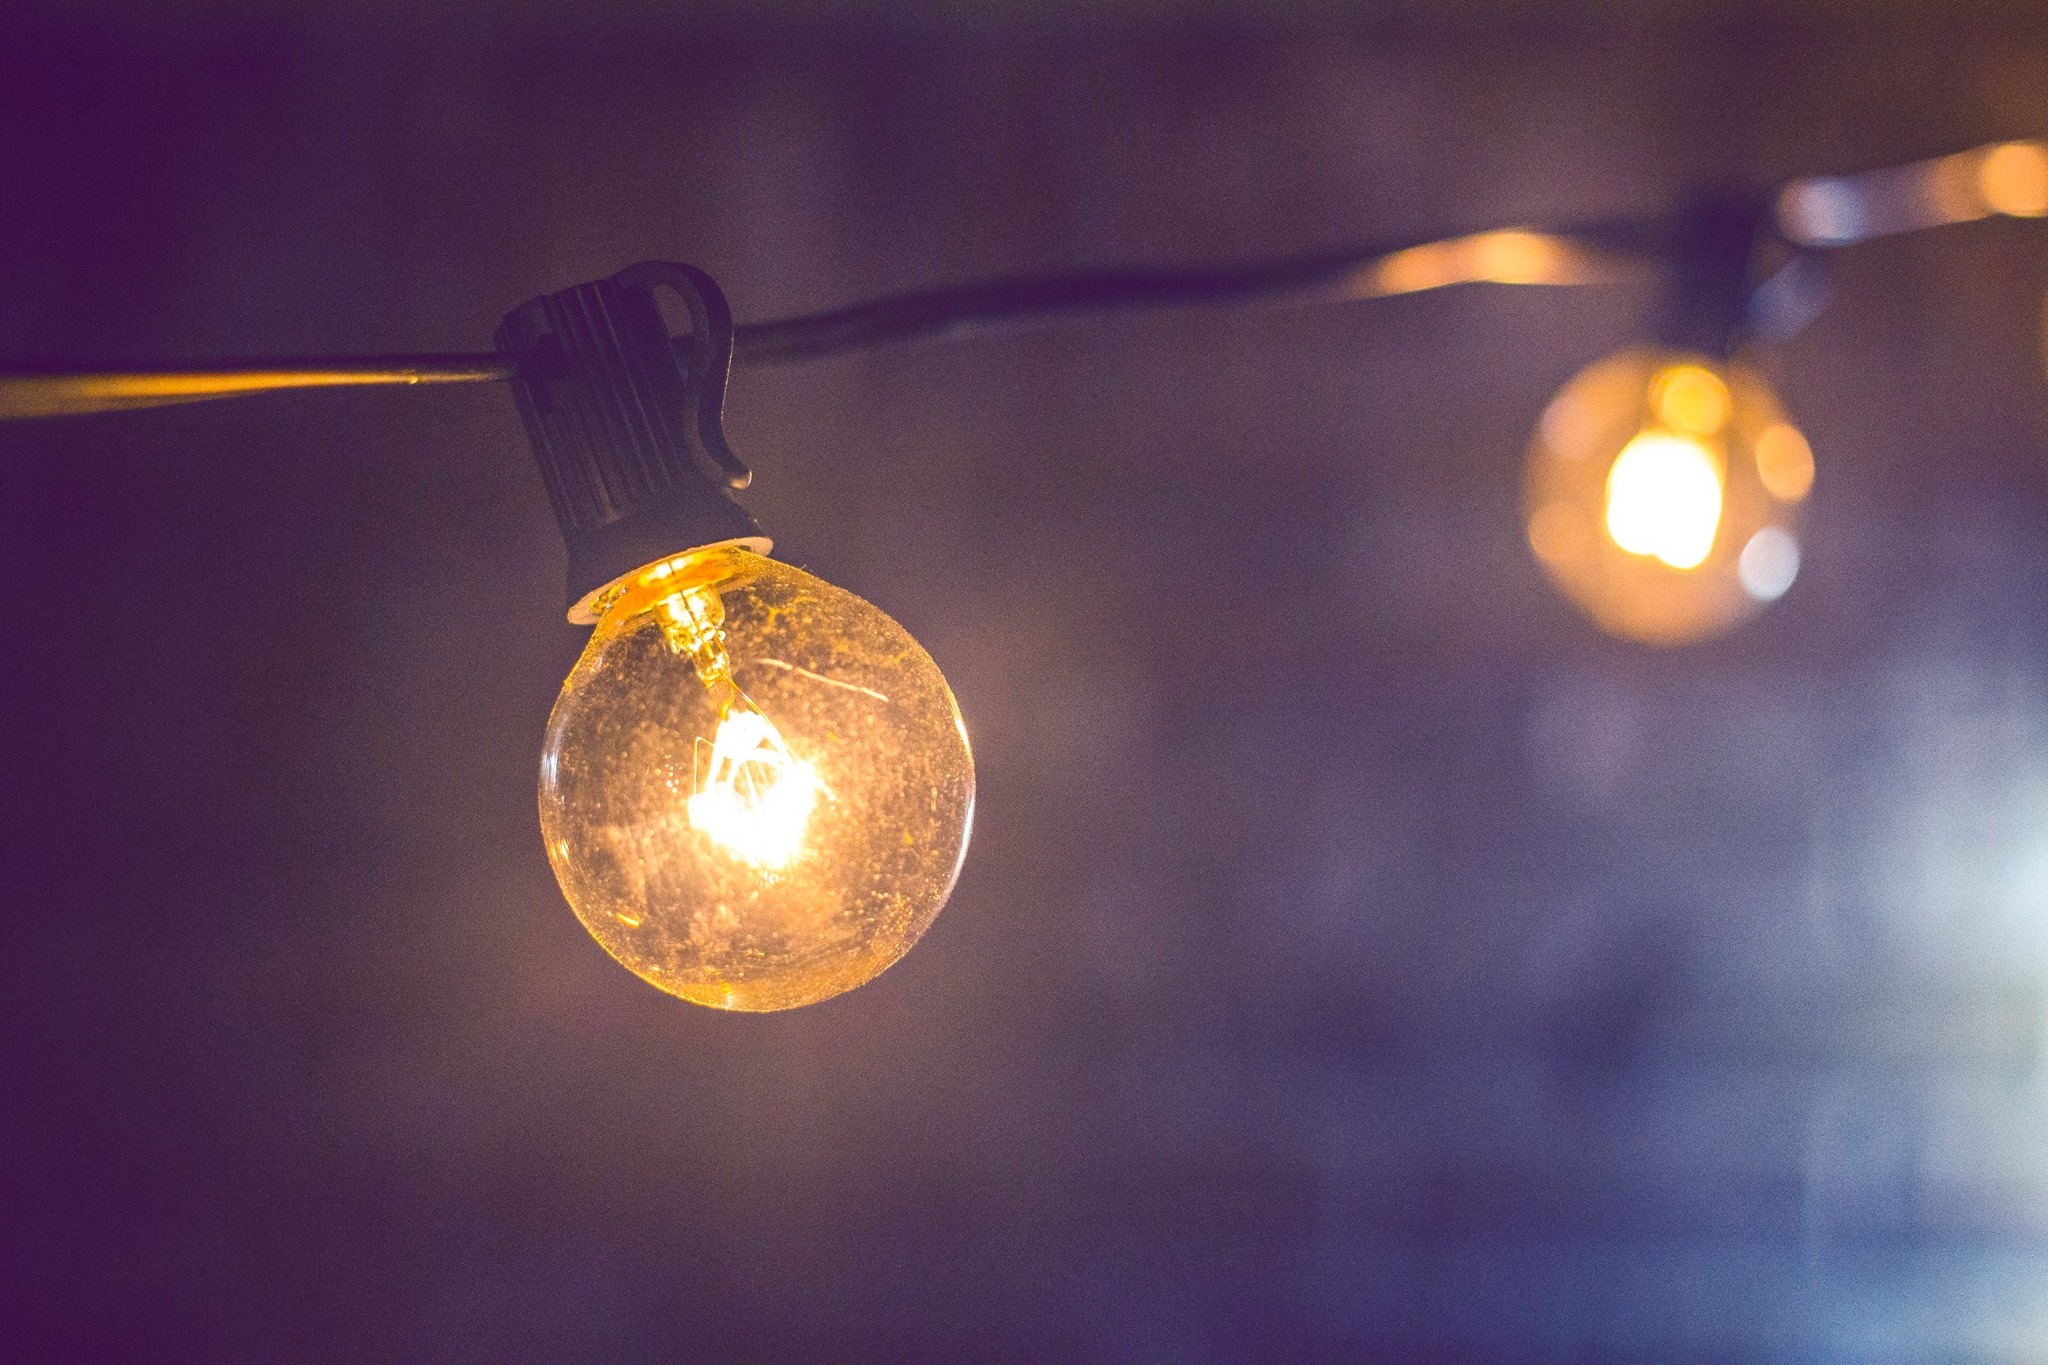
light, blur, night, sunlight, dark, reflection, bulb, flame, darkness, lamp, electricity, yellow, light bulb, lighting, circle, energy, illuminated, close up, bright, macro photography, astronomical object, luminescence, string light bulb